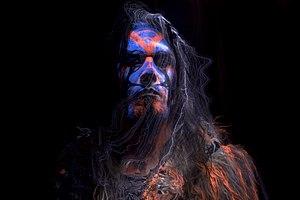
Öxxö Xööx (Laurent Lunoir)
Öxxö Xööx est un groupe de doom metal avant-gardiste français, originaire de Dieppe. Le groupe est composé de trois membres : Laurent « Öxxö Xööx » Lunoir, Laure « Rïcïnn » Le Prunenec, et Thomas « Isarnos » Jacquelin. Öxxö Xööx compte au total trois albums, Rëvëürt, Nämïdäë et Ÿ.